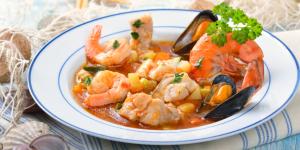
cazuela de mariscos y verduras